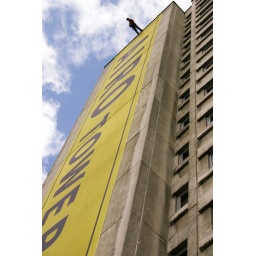
in Vienna, running down a 14 floor tall building.